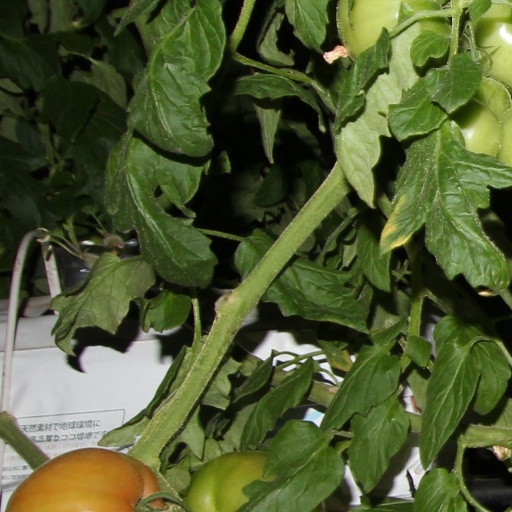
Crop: tomato